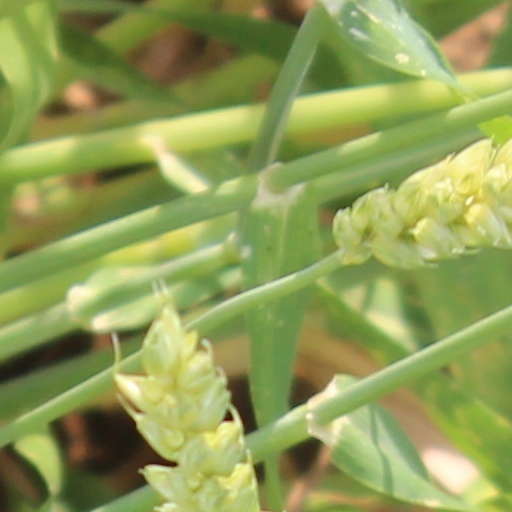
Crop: wheat